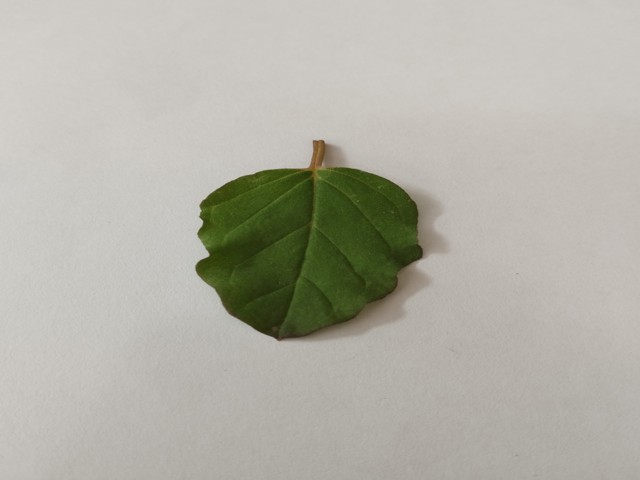
Plant: punarnava